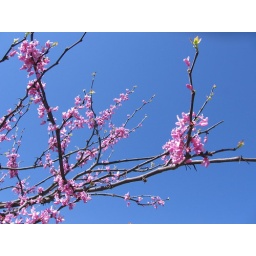
Redbud blooms against a blue April sky